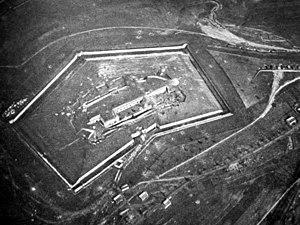
Fort de Douaumont - Vue du fort de Douaumont. Photographie aérienne. 1916.
La place fortifiée de Verdun est une place forte centrée sur la ville de Verdun, dans l'Est de la France. Appelée camp retranché de Verdun à partir de la fin du XIXᵉ siècle, elle prend en août 1915 le nom de région fortifiée de Verdun, en englobant les forts du rideau des Hauts de Meuse.
Le fort de Douaumont, appelé brièvement fort Gérard, est un ouvrage fortifié situé dans la commune de Douaumont-Vaux, dans la commune déléguée de Douaumont. Il s'agit d'un des forts de la place forte de Verdun, faisant partie du système Séré de Rivières.
Un ouvrage de la ligne Maginot est une construction militaire ayant pour but de protéger une portion de la ligne Maginot.
Le fort de Palaiseau, situé dans la commune de Palaiseau, est l'un des forts militaires construits à la fin du XIXᵉ siècle pour assurer la défense de Paris.